Carol Huynh

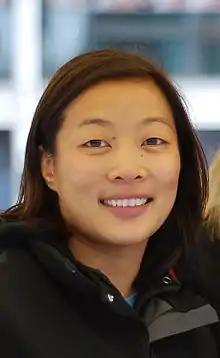
Huynh in 2009

Carol Huynh (born 16 November 1980) is a retired Canadian freestyle wrestler. Huynh was the first gold medalist for Canada in women's wrestling and the first gold medallist for the country at the 2008 Beijing Olympics. She is also the 2010 Commonwealth Games and two-time Pan American Games champion. She has also achieved success at the world championships where Huynh has totaled one silver and three bronze medals. Huynh is also an eleven time national champion. Following the 2012 Olympics, Huynh retired from competition and started coaching the University of Calgary Dinos wrestling team. Huynh was elected to the United World Wrestling Hall of Fame in 2013. In early 2015 she was selected as a United World Wrestling Super 8 Ambassador for the global campaign focusing on the development of women in wrestling and has also served as the Chair of the United World Wrestling Athletes Commission from 2013 to 2017. As of 2020 she is the current coach of Wrestling Canada's Next Gen team based in Calgary.